Jessica Szohr

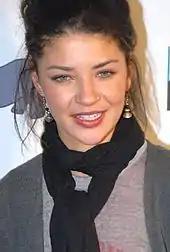
Szohr in 2007

In 2007, she appeared in a major recurring role as Laura for six episodes in the ABC dramedy series "What About Brian". Along with Stacy Keibler, she played a neighbor to the leading role, Brian O'Hara (Barry Watson). She also appeared in the music videos for "Best Days" by Matt White and "Over You" by Daughtry, in which she played Sarah.